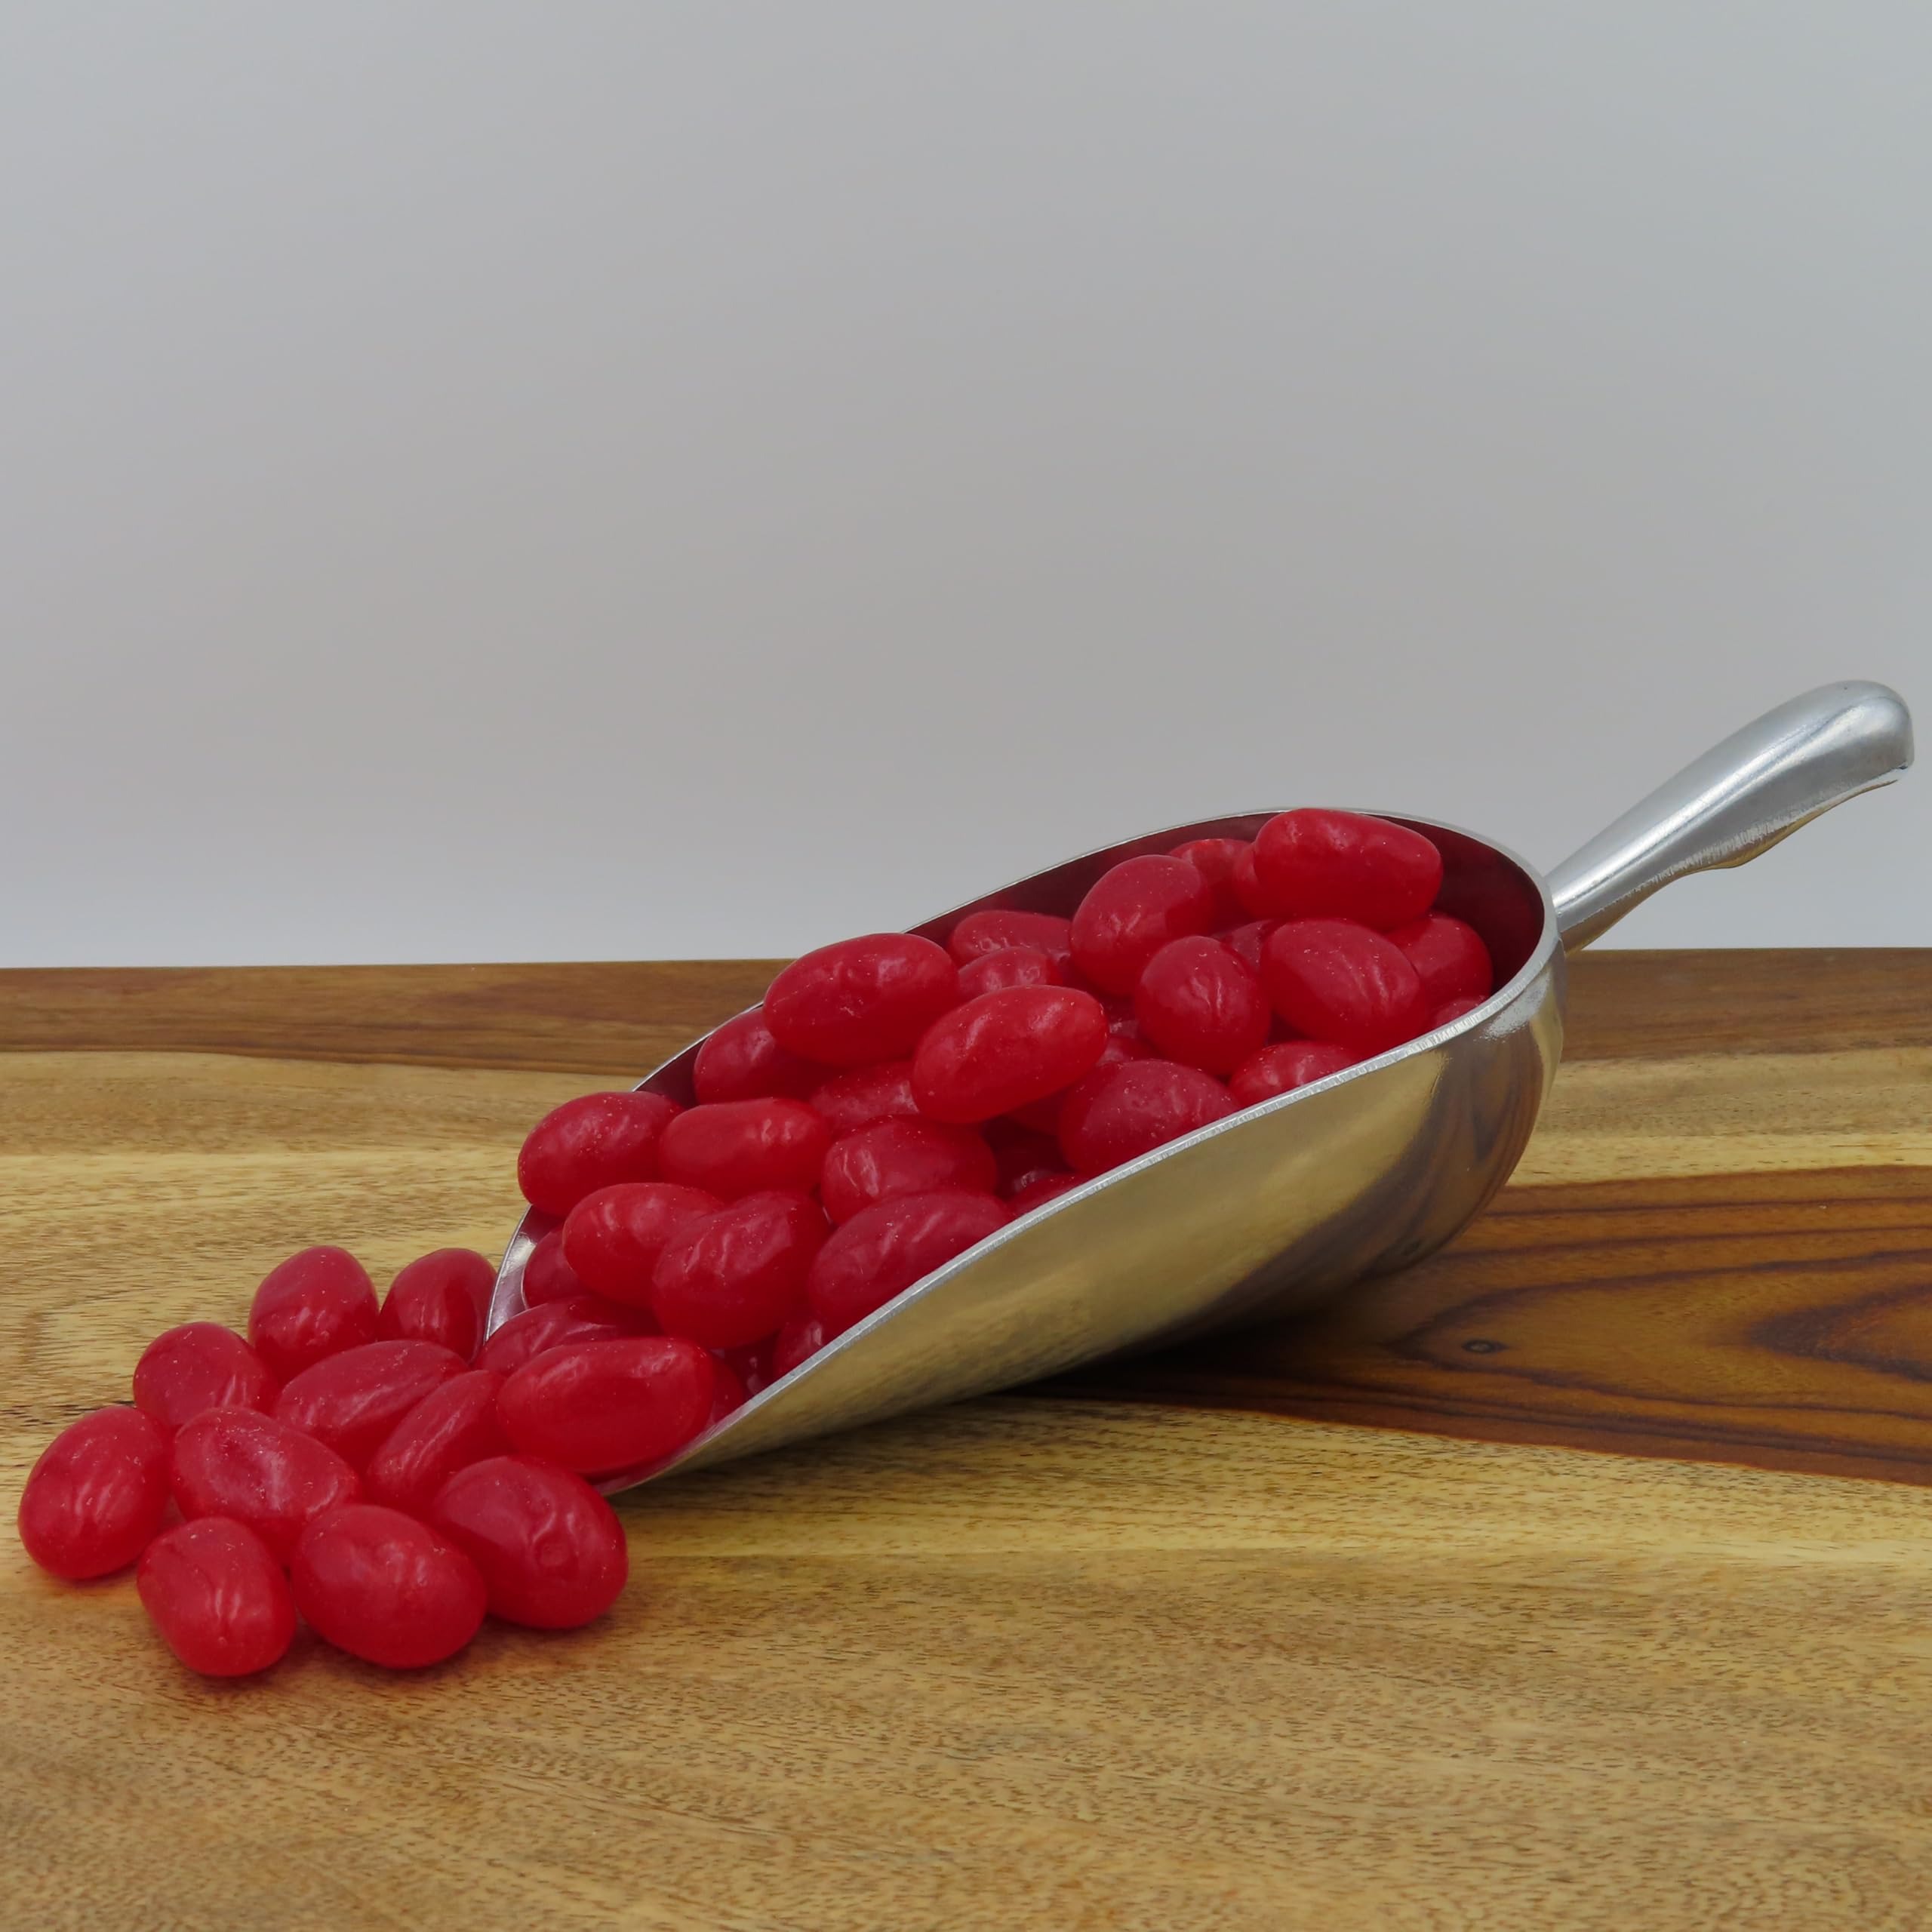
Item Name: Beulah's Jumbo Cinnamon Jelly Beans, 10 Pound Package, 800 Pieces of Candy
Bullet Point 1: Spicy Cinnamon Flavor
Bullet Point 2: Chewy & Plump
Bullet Point 3: 1 inch long
Product Description: Packaged in bulk, these Jumbo Cinnamon Jelly Beans are a great snack. Share with family and friends or enjoy for yourself.
Value: 160.0
Unit: Ounce

Price: 62.71